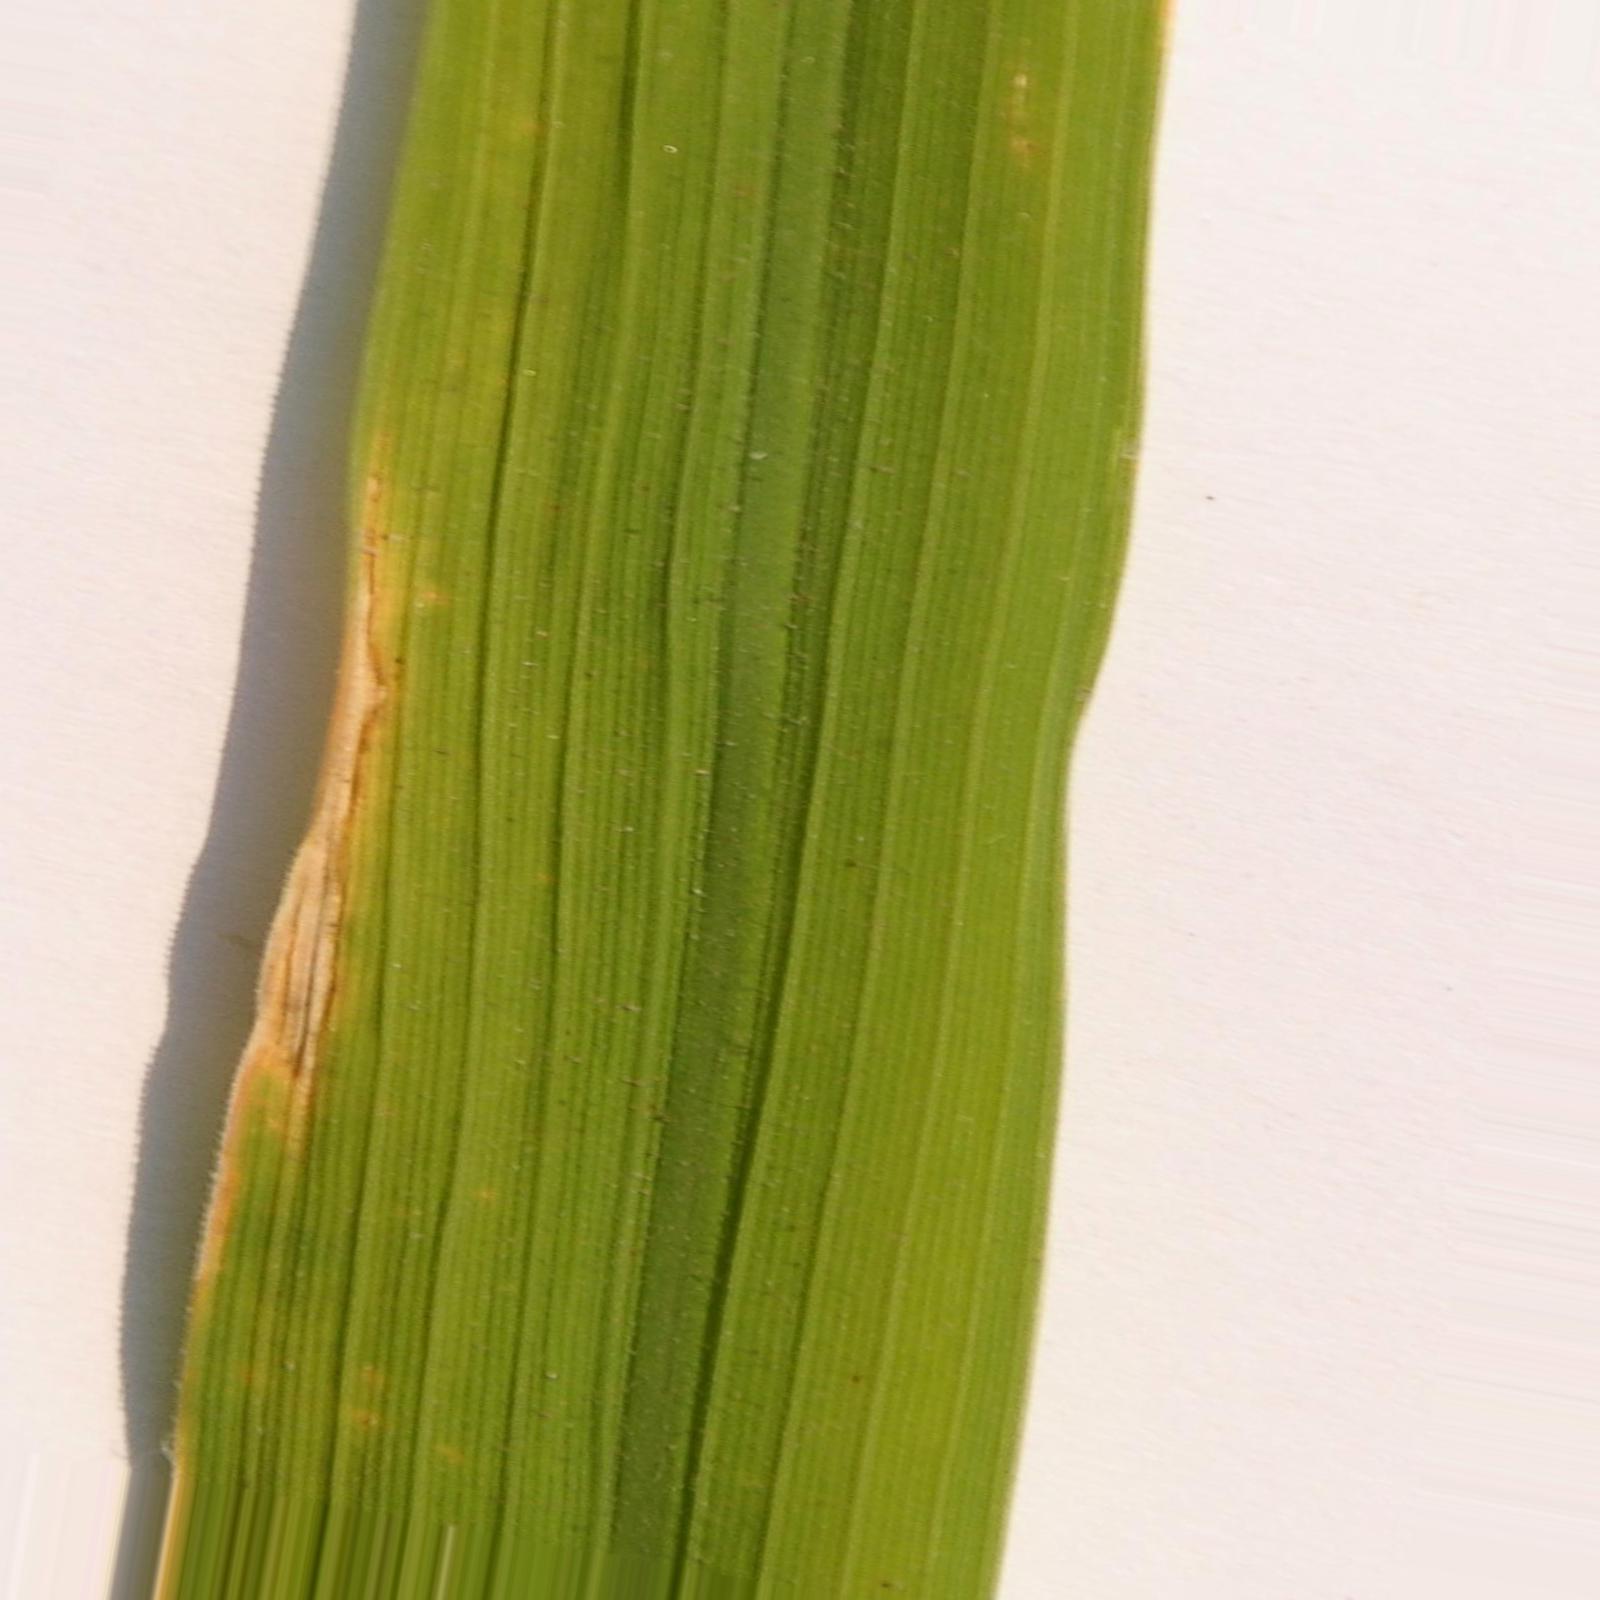
Nhãn: Bệnh Bạc lá (Bacterial leaf blight)